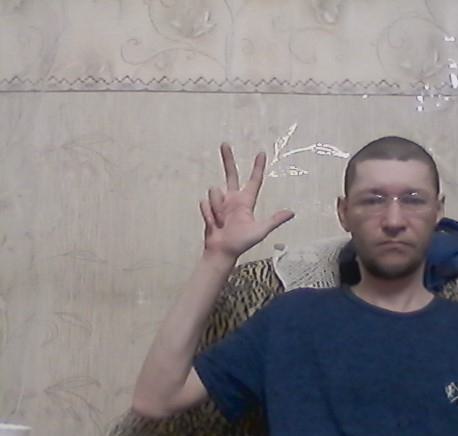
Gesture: three2